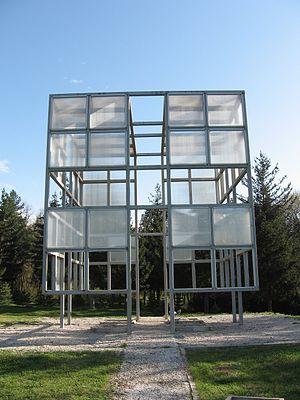
Le parc mémoriel de Bubanj est un ensemble mémoriel de la Seconde Guerre mondiale situé sur territoire du village de Bubanj, dans la municipalité de Palilula et dans la Ville de Niš, en Serbie. Il a été construit pour honorer la mémoire de plus de 10 000 citoyens de la Ville de Niš et autres citoyens de Serbie et de Yougoslavie qui y ont été exécutés par les nazis ; selon d'autres sources, plus de 12 000 personnes y auraient trouvé la mort. En raison de sa valeur historique et humaine, l'actuel parc est inscrit sur la liste des sites mémoriels d'importance exceptionnelle de la République de Serbie.